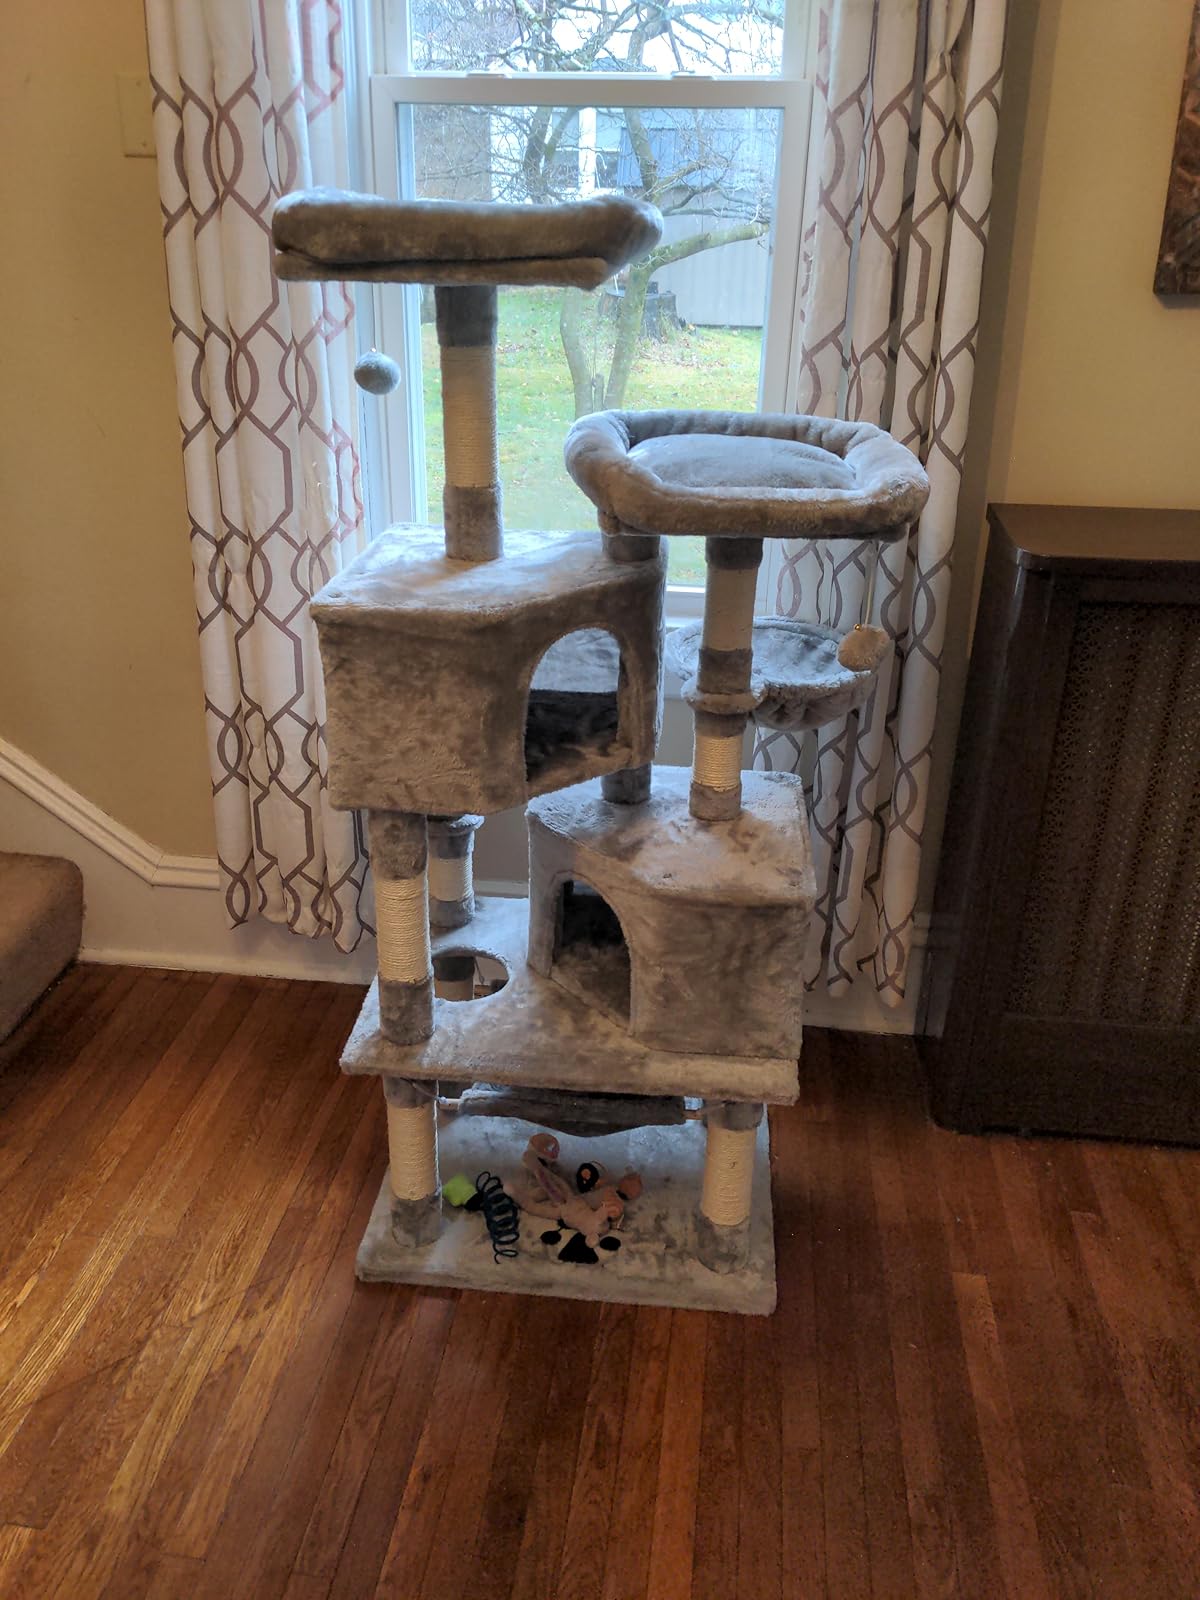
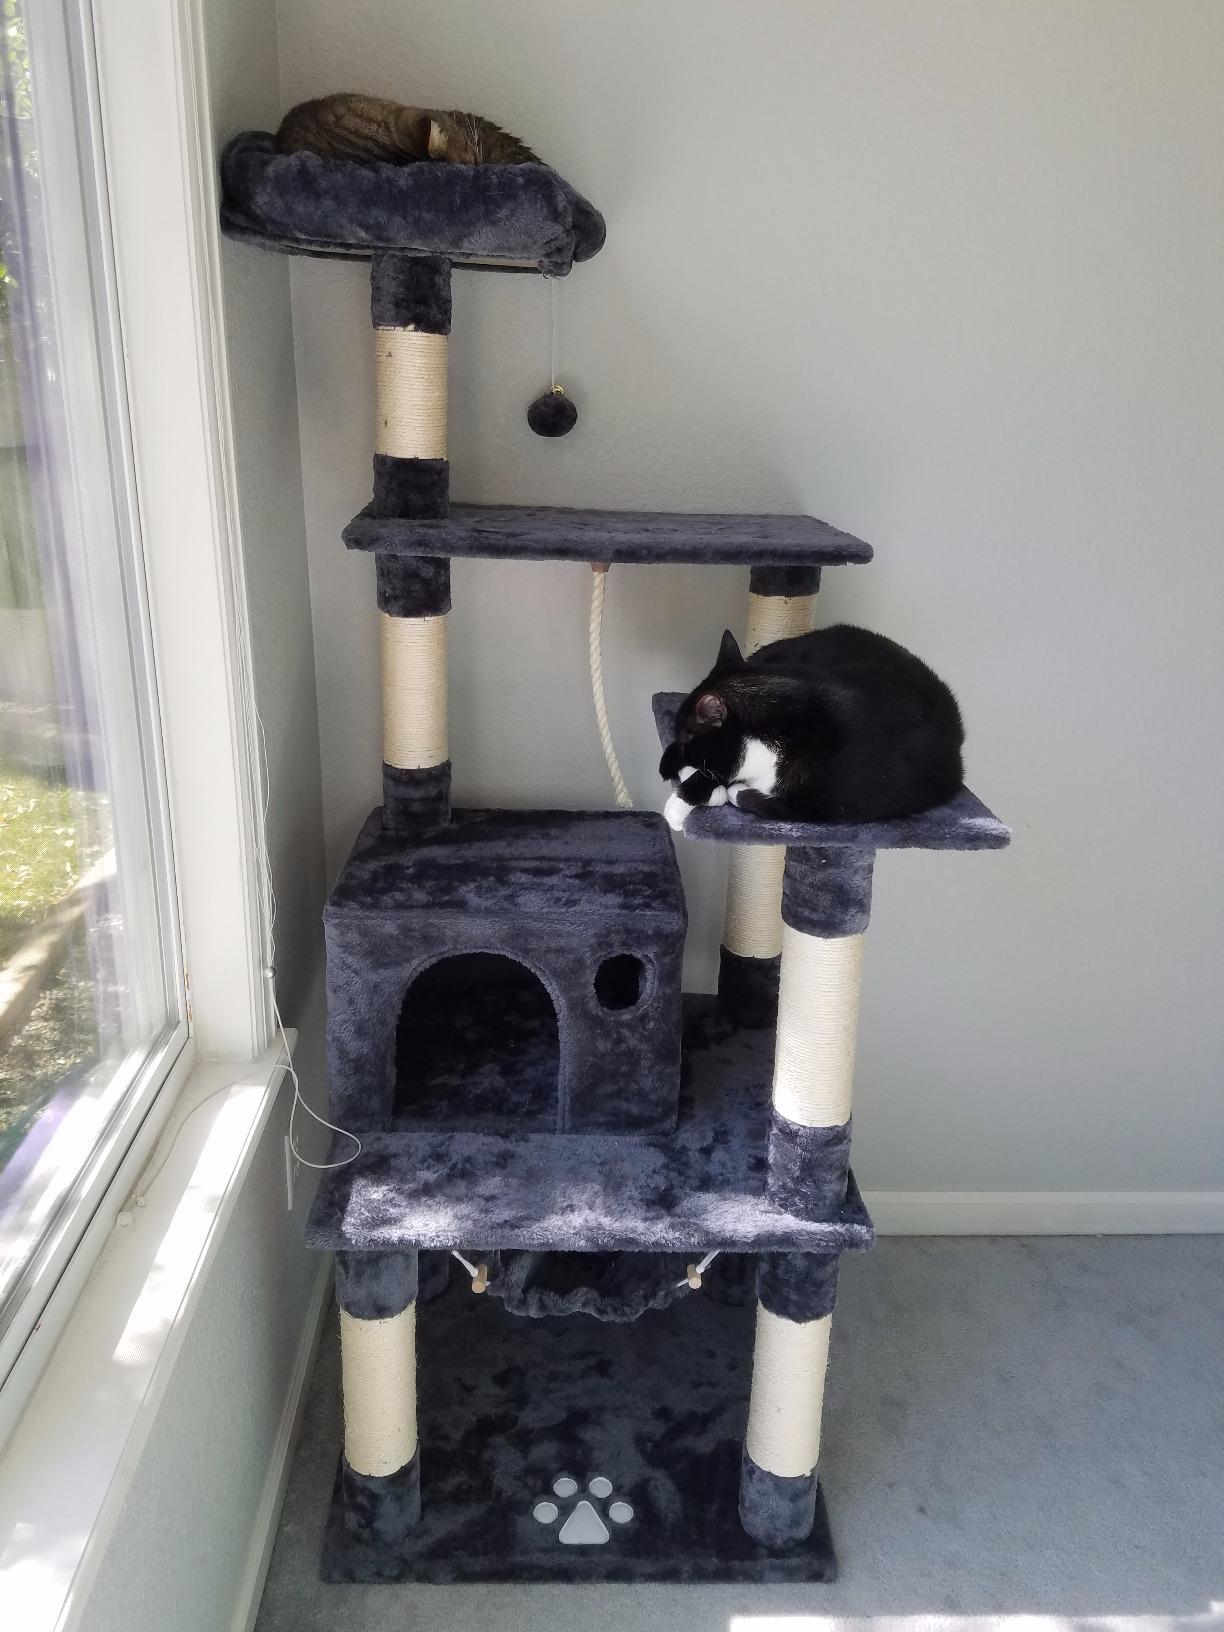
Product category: items_cat tree
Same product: no